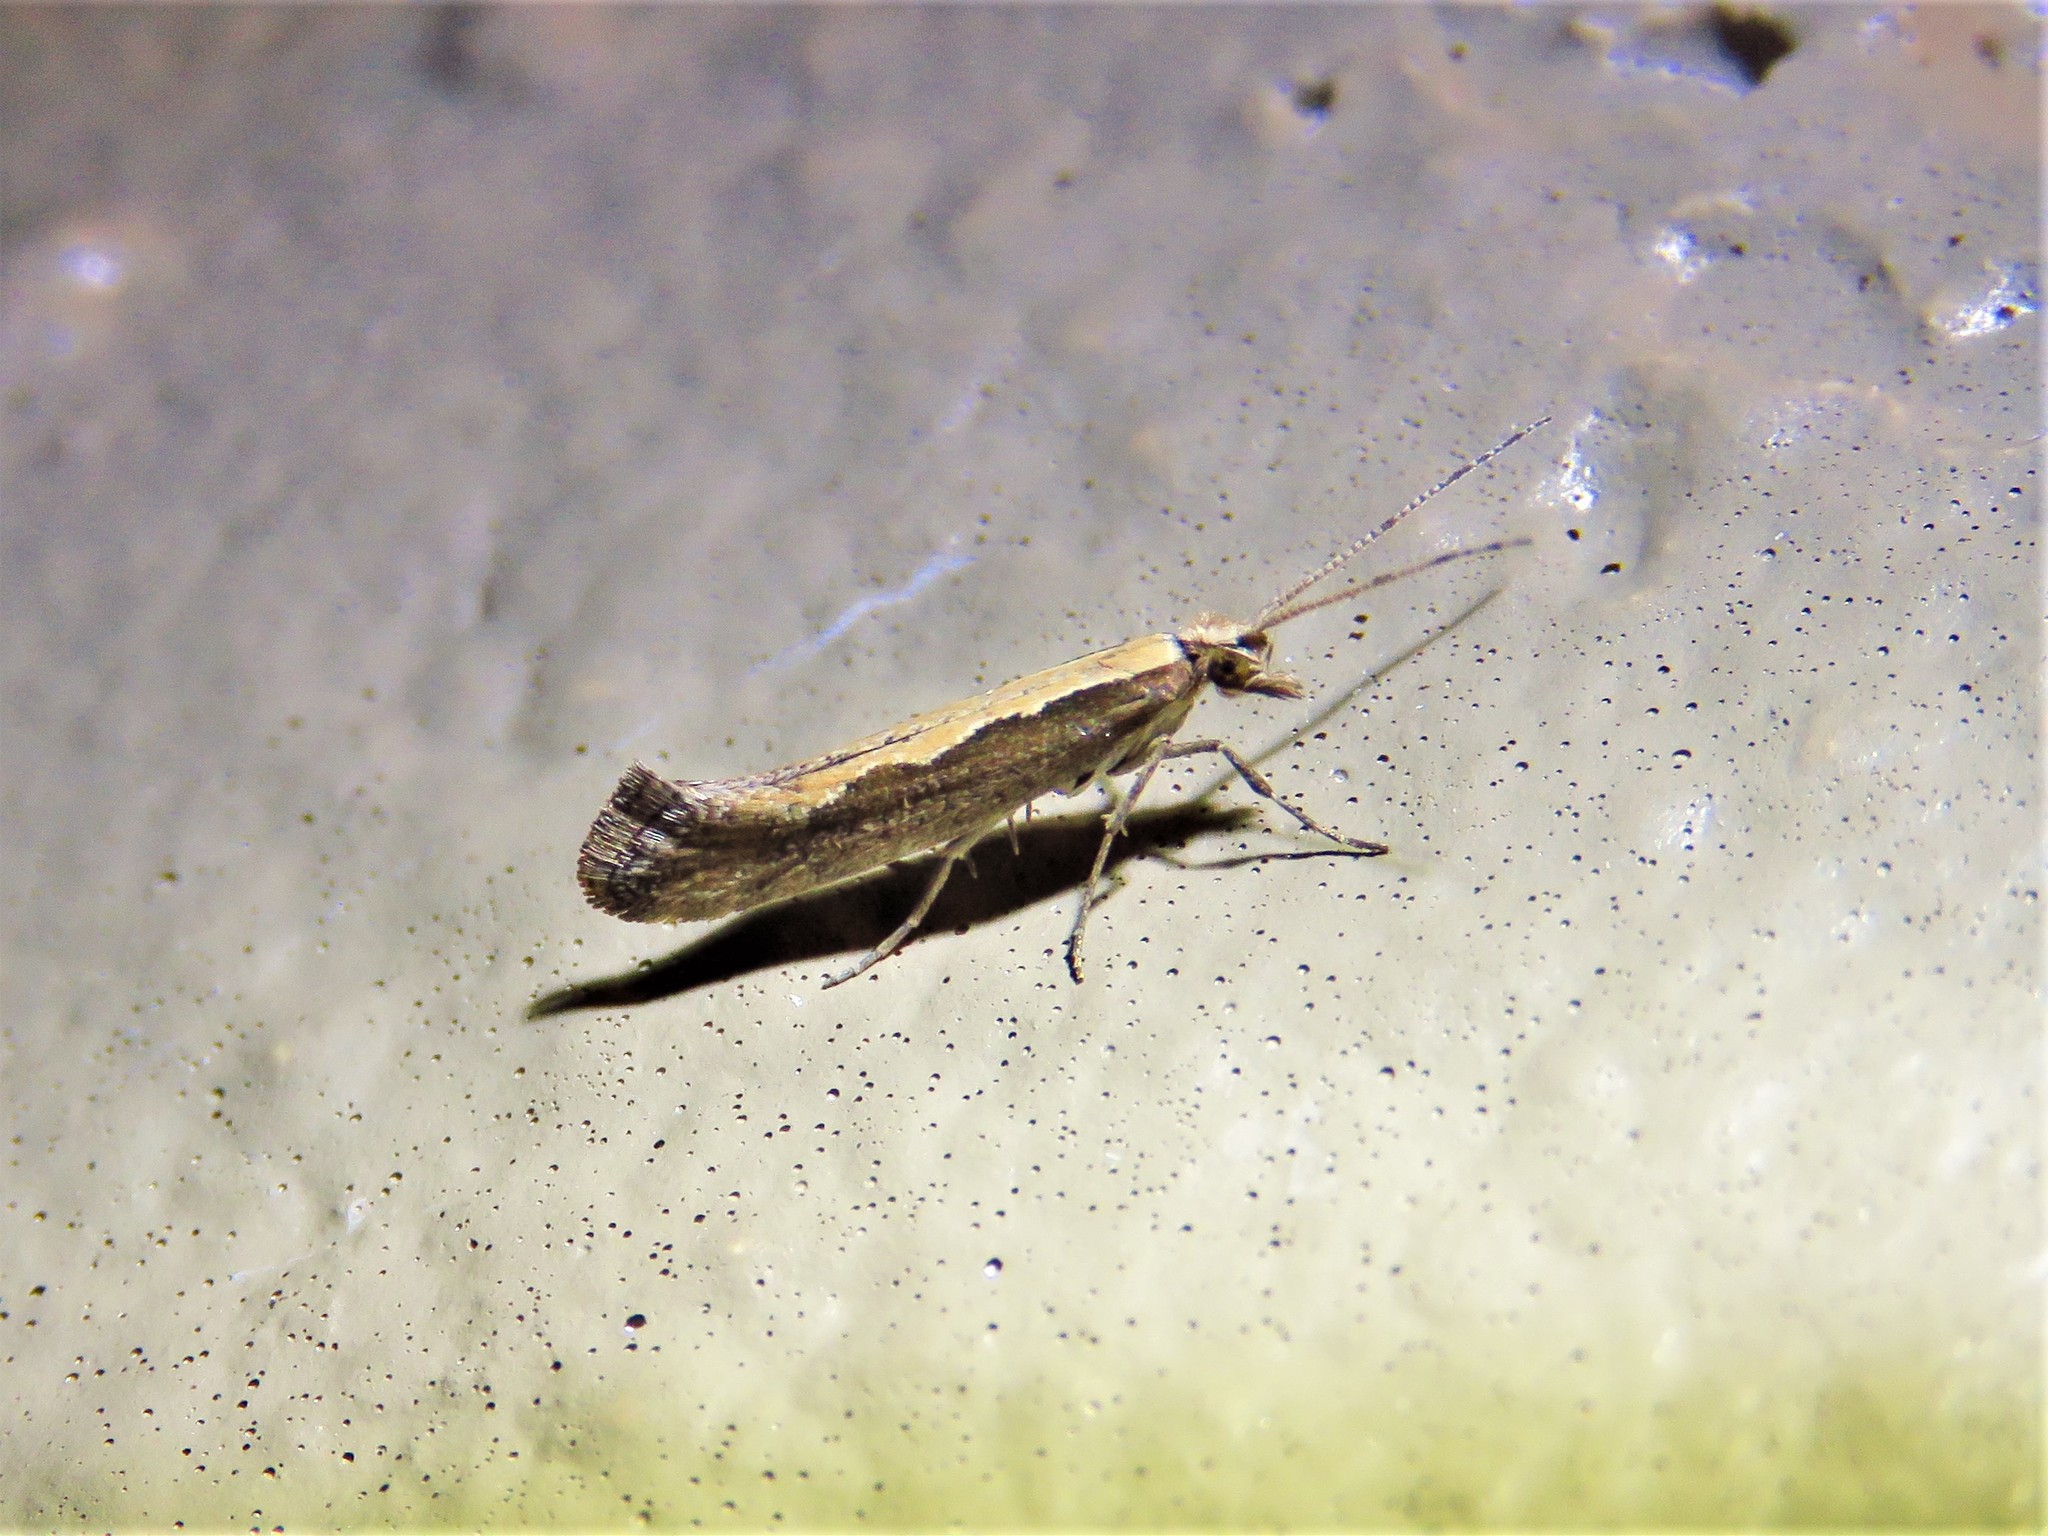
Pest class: diamondback_moth